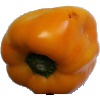
Label: yellow_pepper